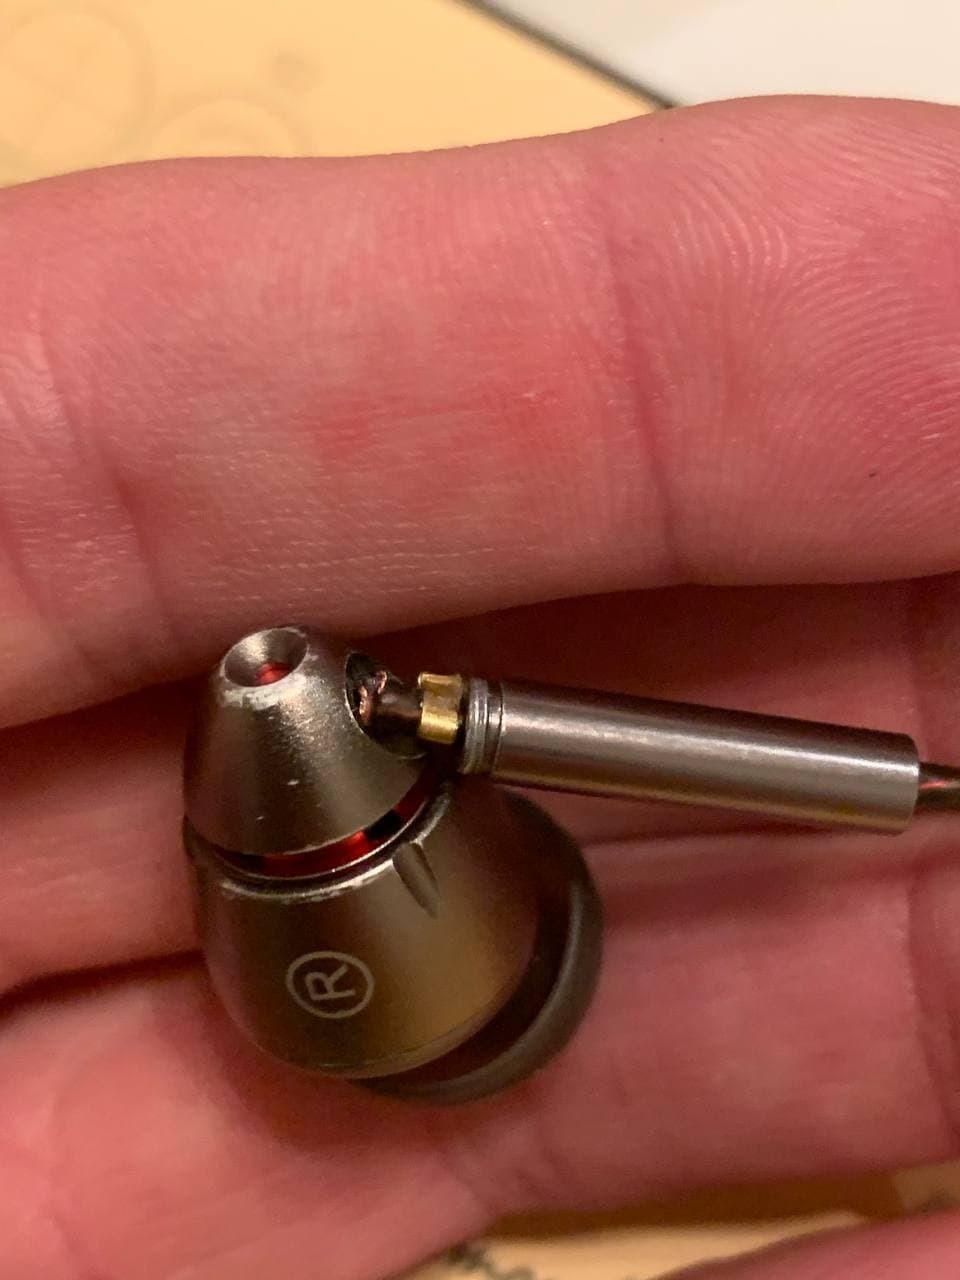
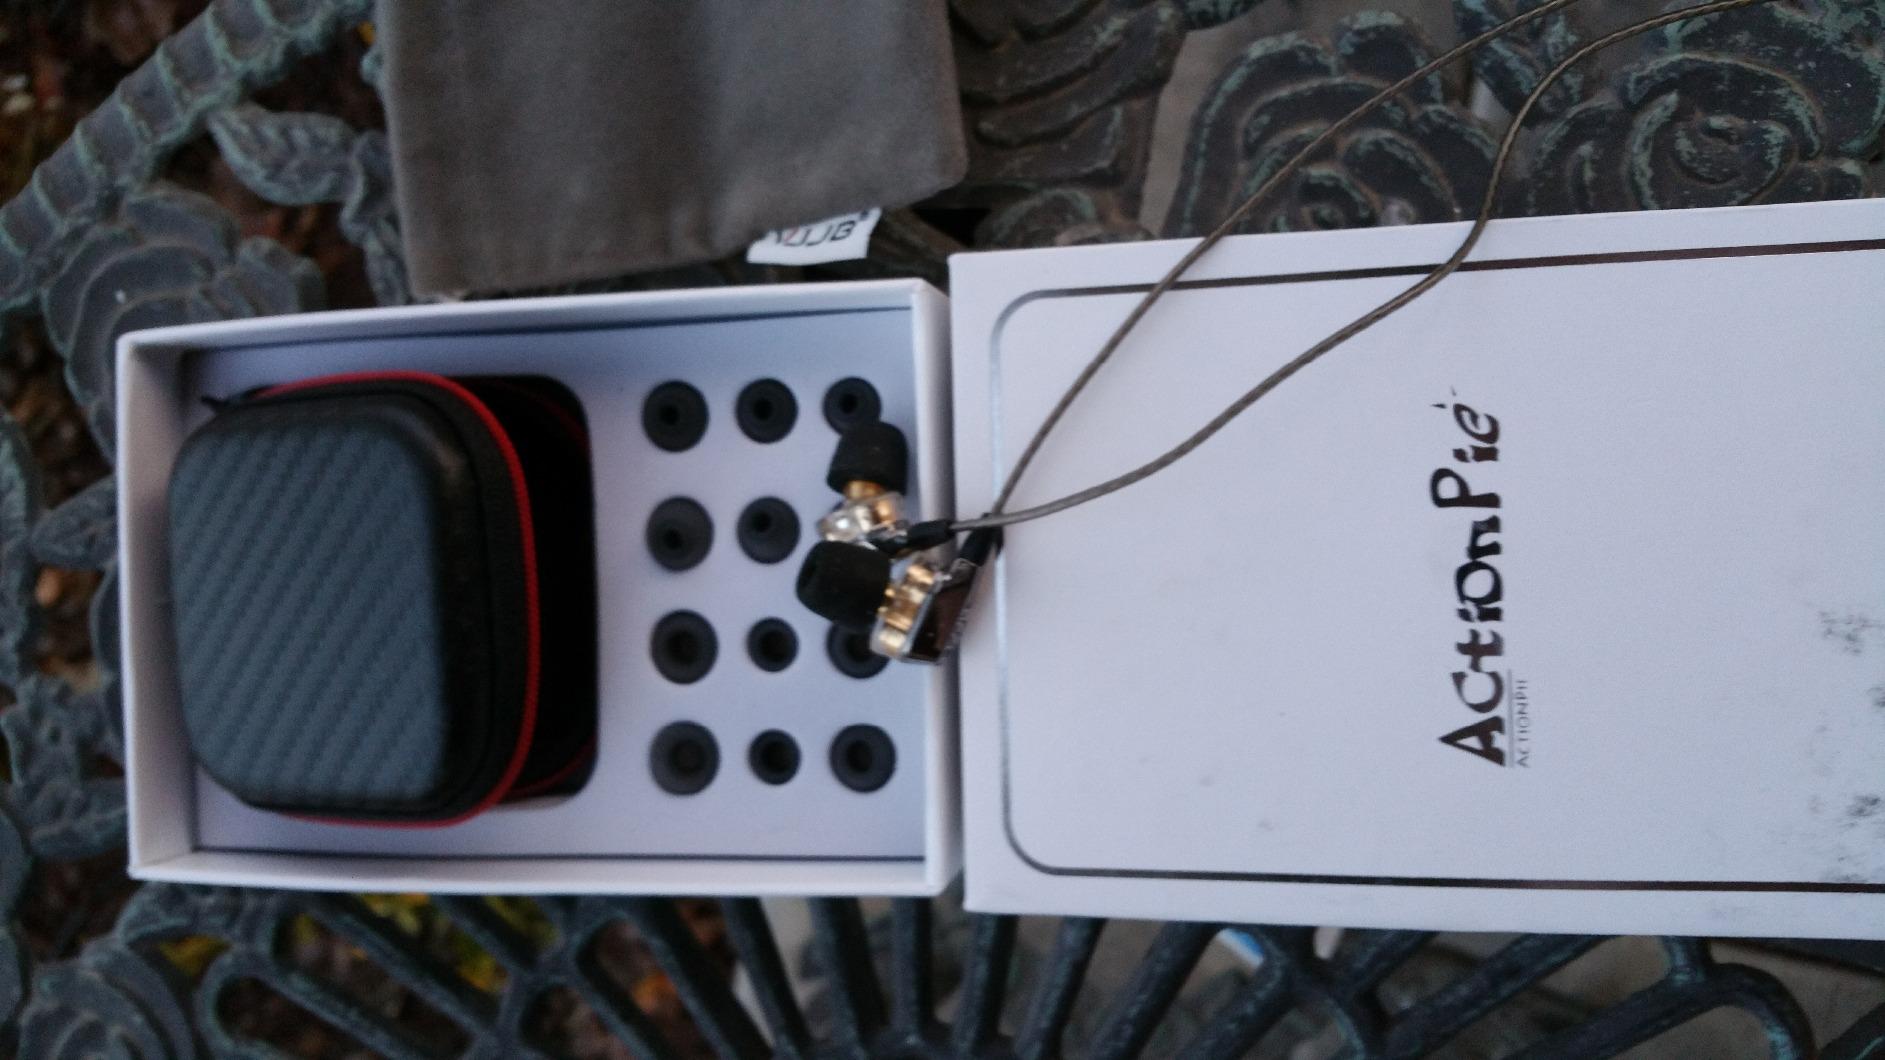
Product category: headphones
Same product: no